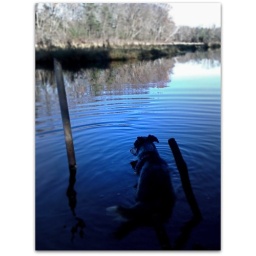
blue dog in blue water